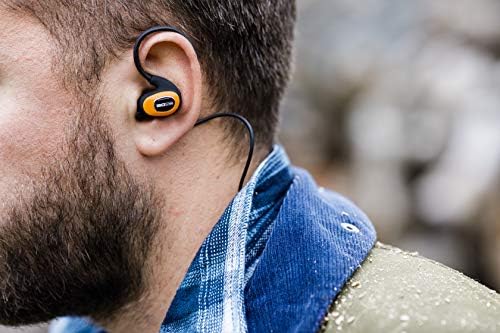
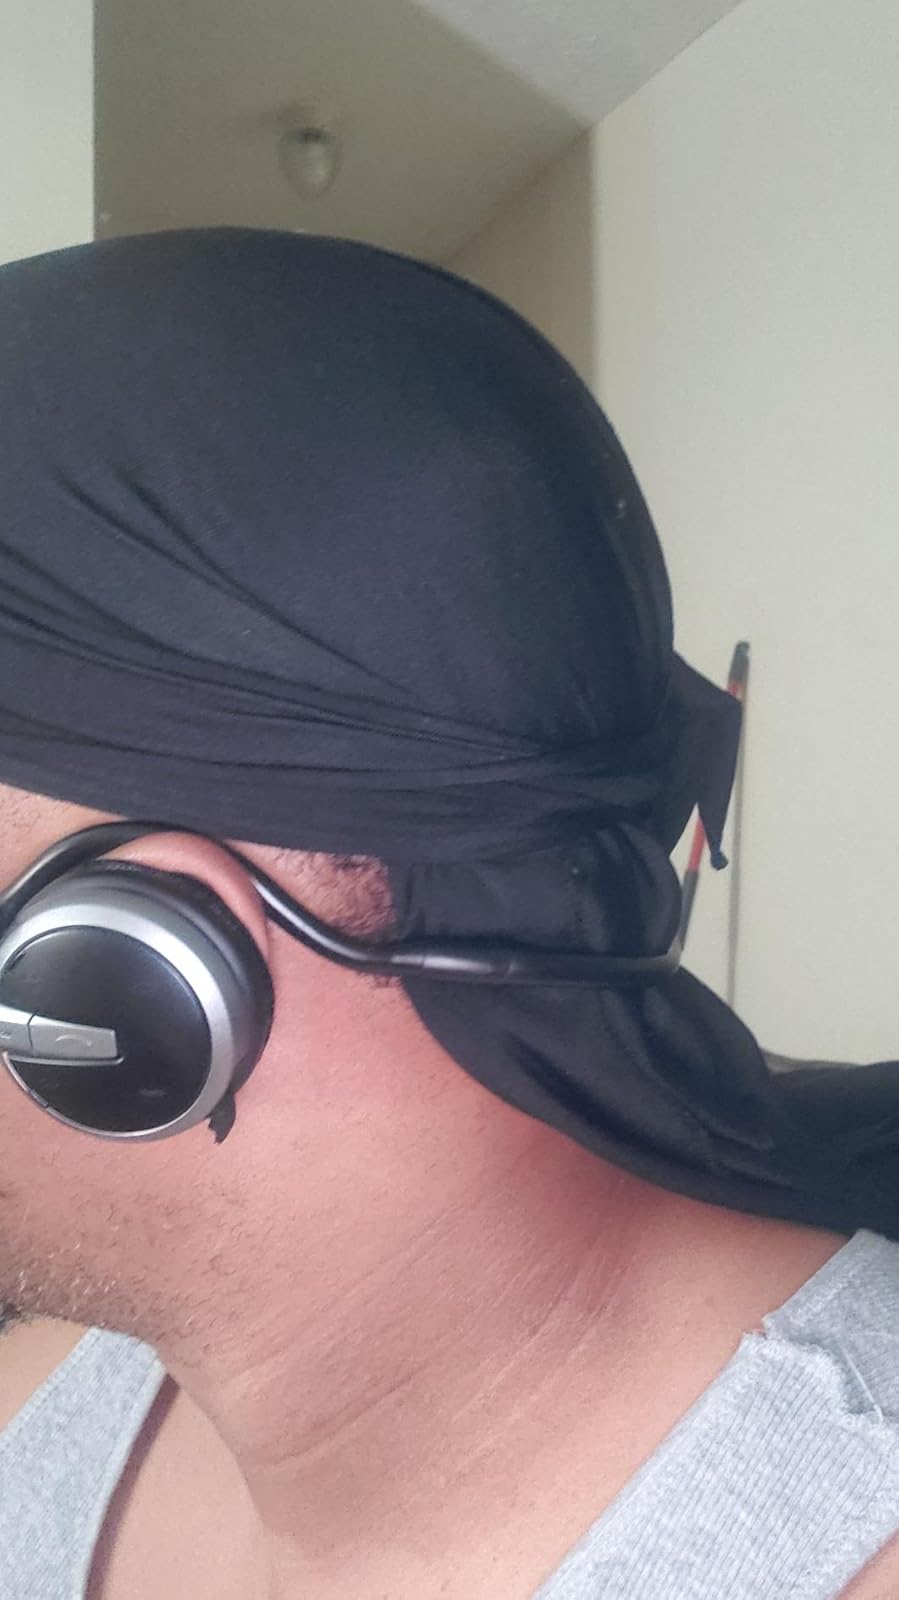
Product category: headphones
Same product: no